Lars-Eric Lindblad

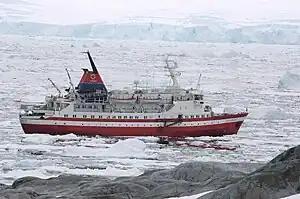
Lars-Eric Lindblad's expeditionary cruise ship, the MS "Lindblad Explorer"

Lars-Eric Lindblad was born in 1927 in Solna north of Stockholm, Sweden. He immigrated to the United States in 1951 and later became an American citizen. Lindblad pioneered cruising to the Arctic, Tierra del Fuego, the Falkland Islands, but also to places such as the Seychelles and the islands east of Bali. In 1984, he led the first voyage by a tourist ship through the Northwest Passage from Newfoundland over the American continent and via Bering Strait to Yokohama, Japan. The voyage took 40 days and a distance of and the adventure was covered by most news media in North America and Europe.